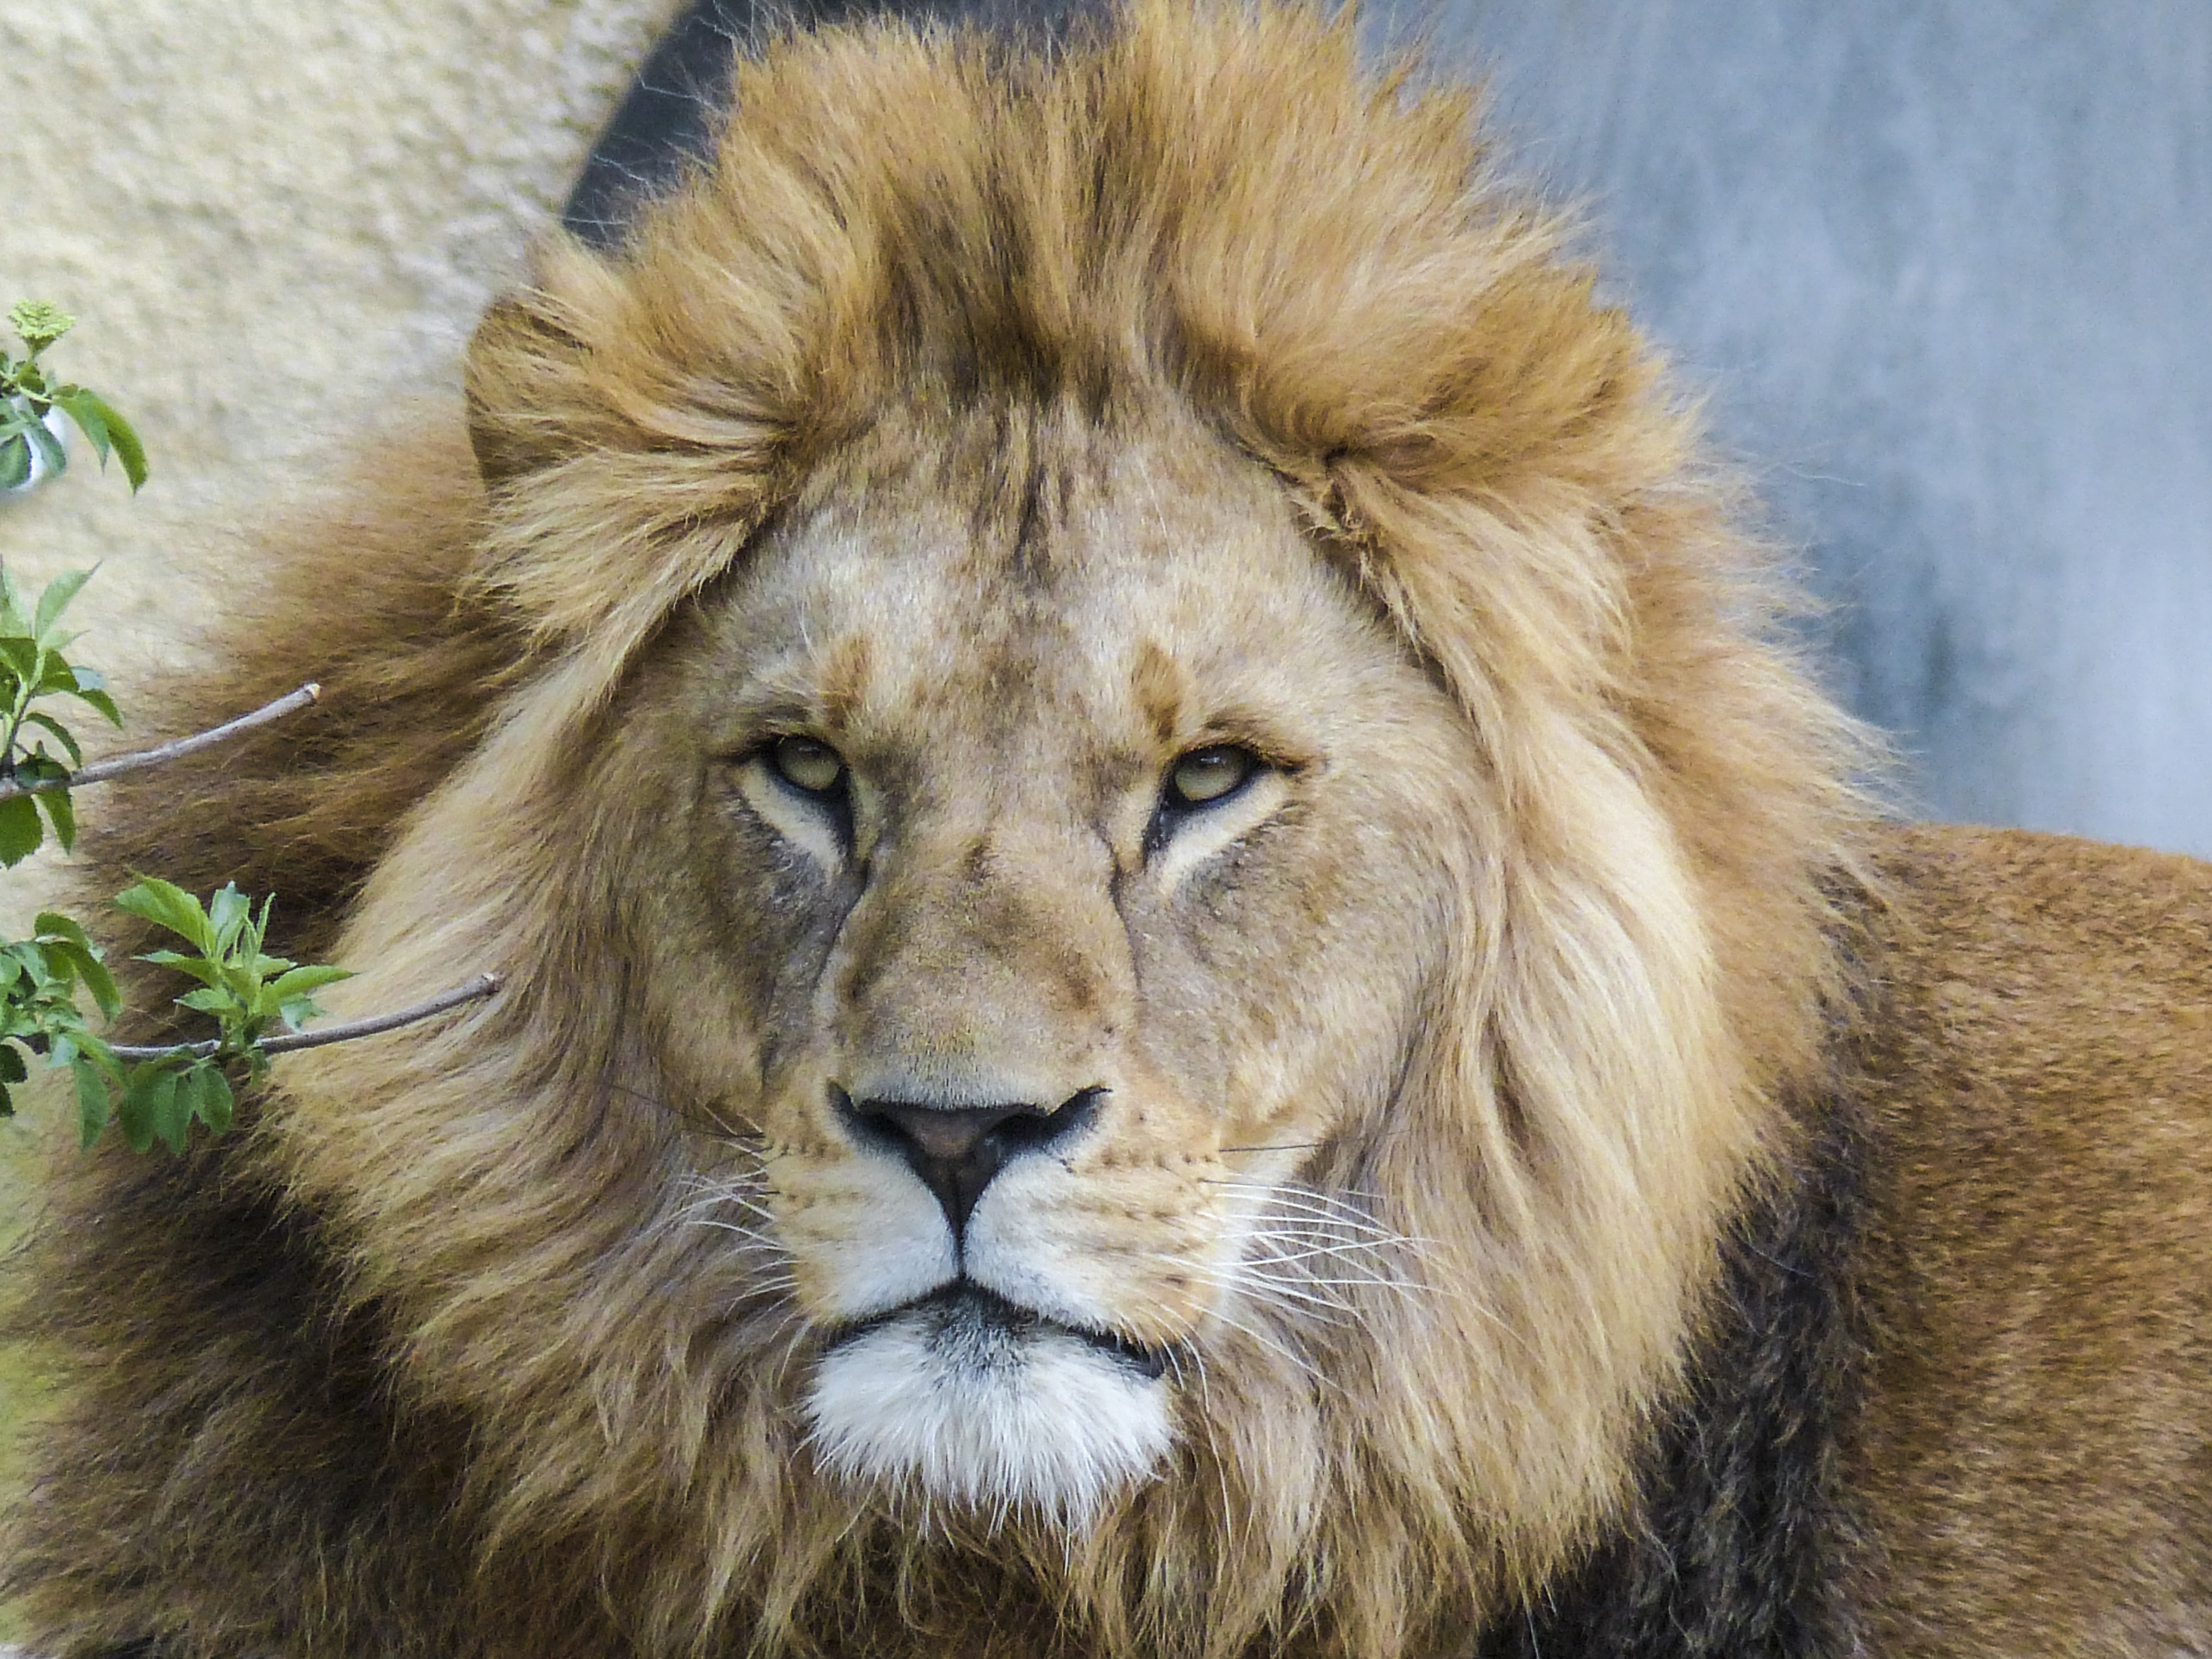
nature, animal, wildlife, wild, fur, portrait, africa, feline, mammal, mane, predator, fauna, lion, lioness, majestic, big cat, close up, whiskers, head, vertebrate, creature, large, hunter, leader, dangerous, panthera leo, big cats, cat like mammal, dog breed group, masai lion